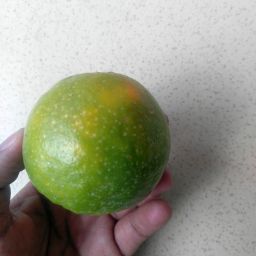
Fruit: Orange
Quality: Good